Om Shanti Om

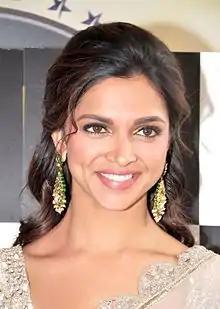
Deepika Padukone plays the love interest of Shah Rukh Khan's character in her Hindi film debut.

Shah Rukh was cast as the lead; he gained six packs for a song sequence. He felt "Om Shanti Om" was a "happy film".